Rüdiger Vogler

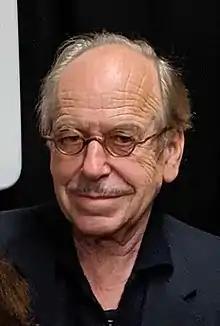
Rüdiger Vogler in 2019

Rüdiger Vogler (born 14 May 1942 in Warthausen, near Biberach an der Riß) is a German film and stage actor.